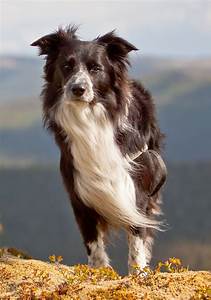
Label: cane